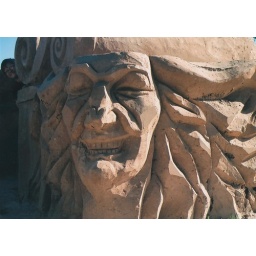
this is a part of a sand bar in Jelgava (Latvia) sand sculpture festival 2009